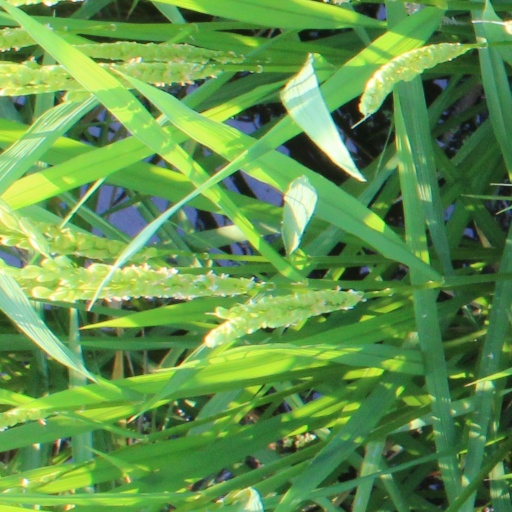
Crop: rice